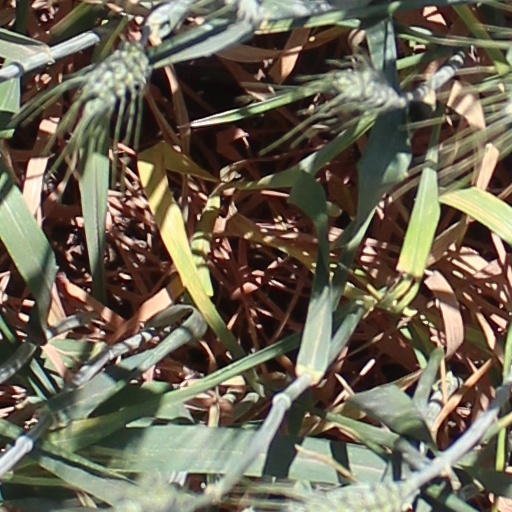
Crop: wheat